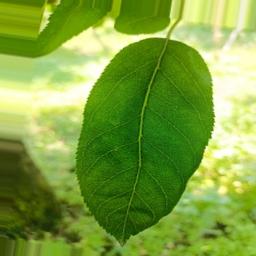
Label: Healthy